Owen Grady

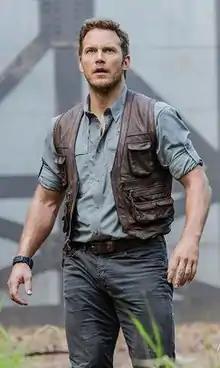
Chris Pratt as Owen Grady in "Jurassic World" (2015)

Owen Grady is a fictional character in the "Jurassic Park" franchise. He is introduced in the fourth film "Jurassic World" (2015), which is also the first installment in the "Jurassic World" trilogy. Colin Trevorrow directed and co-wrote the film, casting Chris Pratt as Owen. He is one of the three main protagonists in the trilogy, along with his love interest Claire Dearing (portrayed by Bryce Dallas Howard), and his adoptive daughter, Maisie Lockwood (portrayed by Isabella Sermon), who made her debut in "". Owen is a U.S. Navy veteran and animal behavioral scientist researching "Velociraptor" at the dinosaur theme park Jurassic World, located on Isla Nublar. By the end of "Jurassic World", he and Claire begin a relationship.